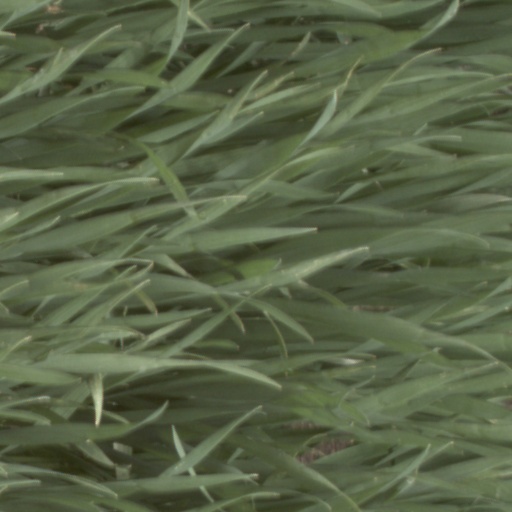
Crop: wheat